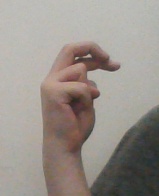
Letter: zay